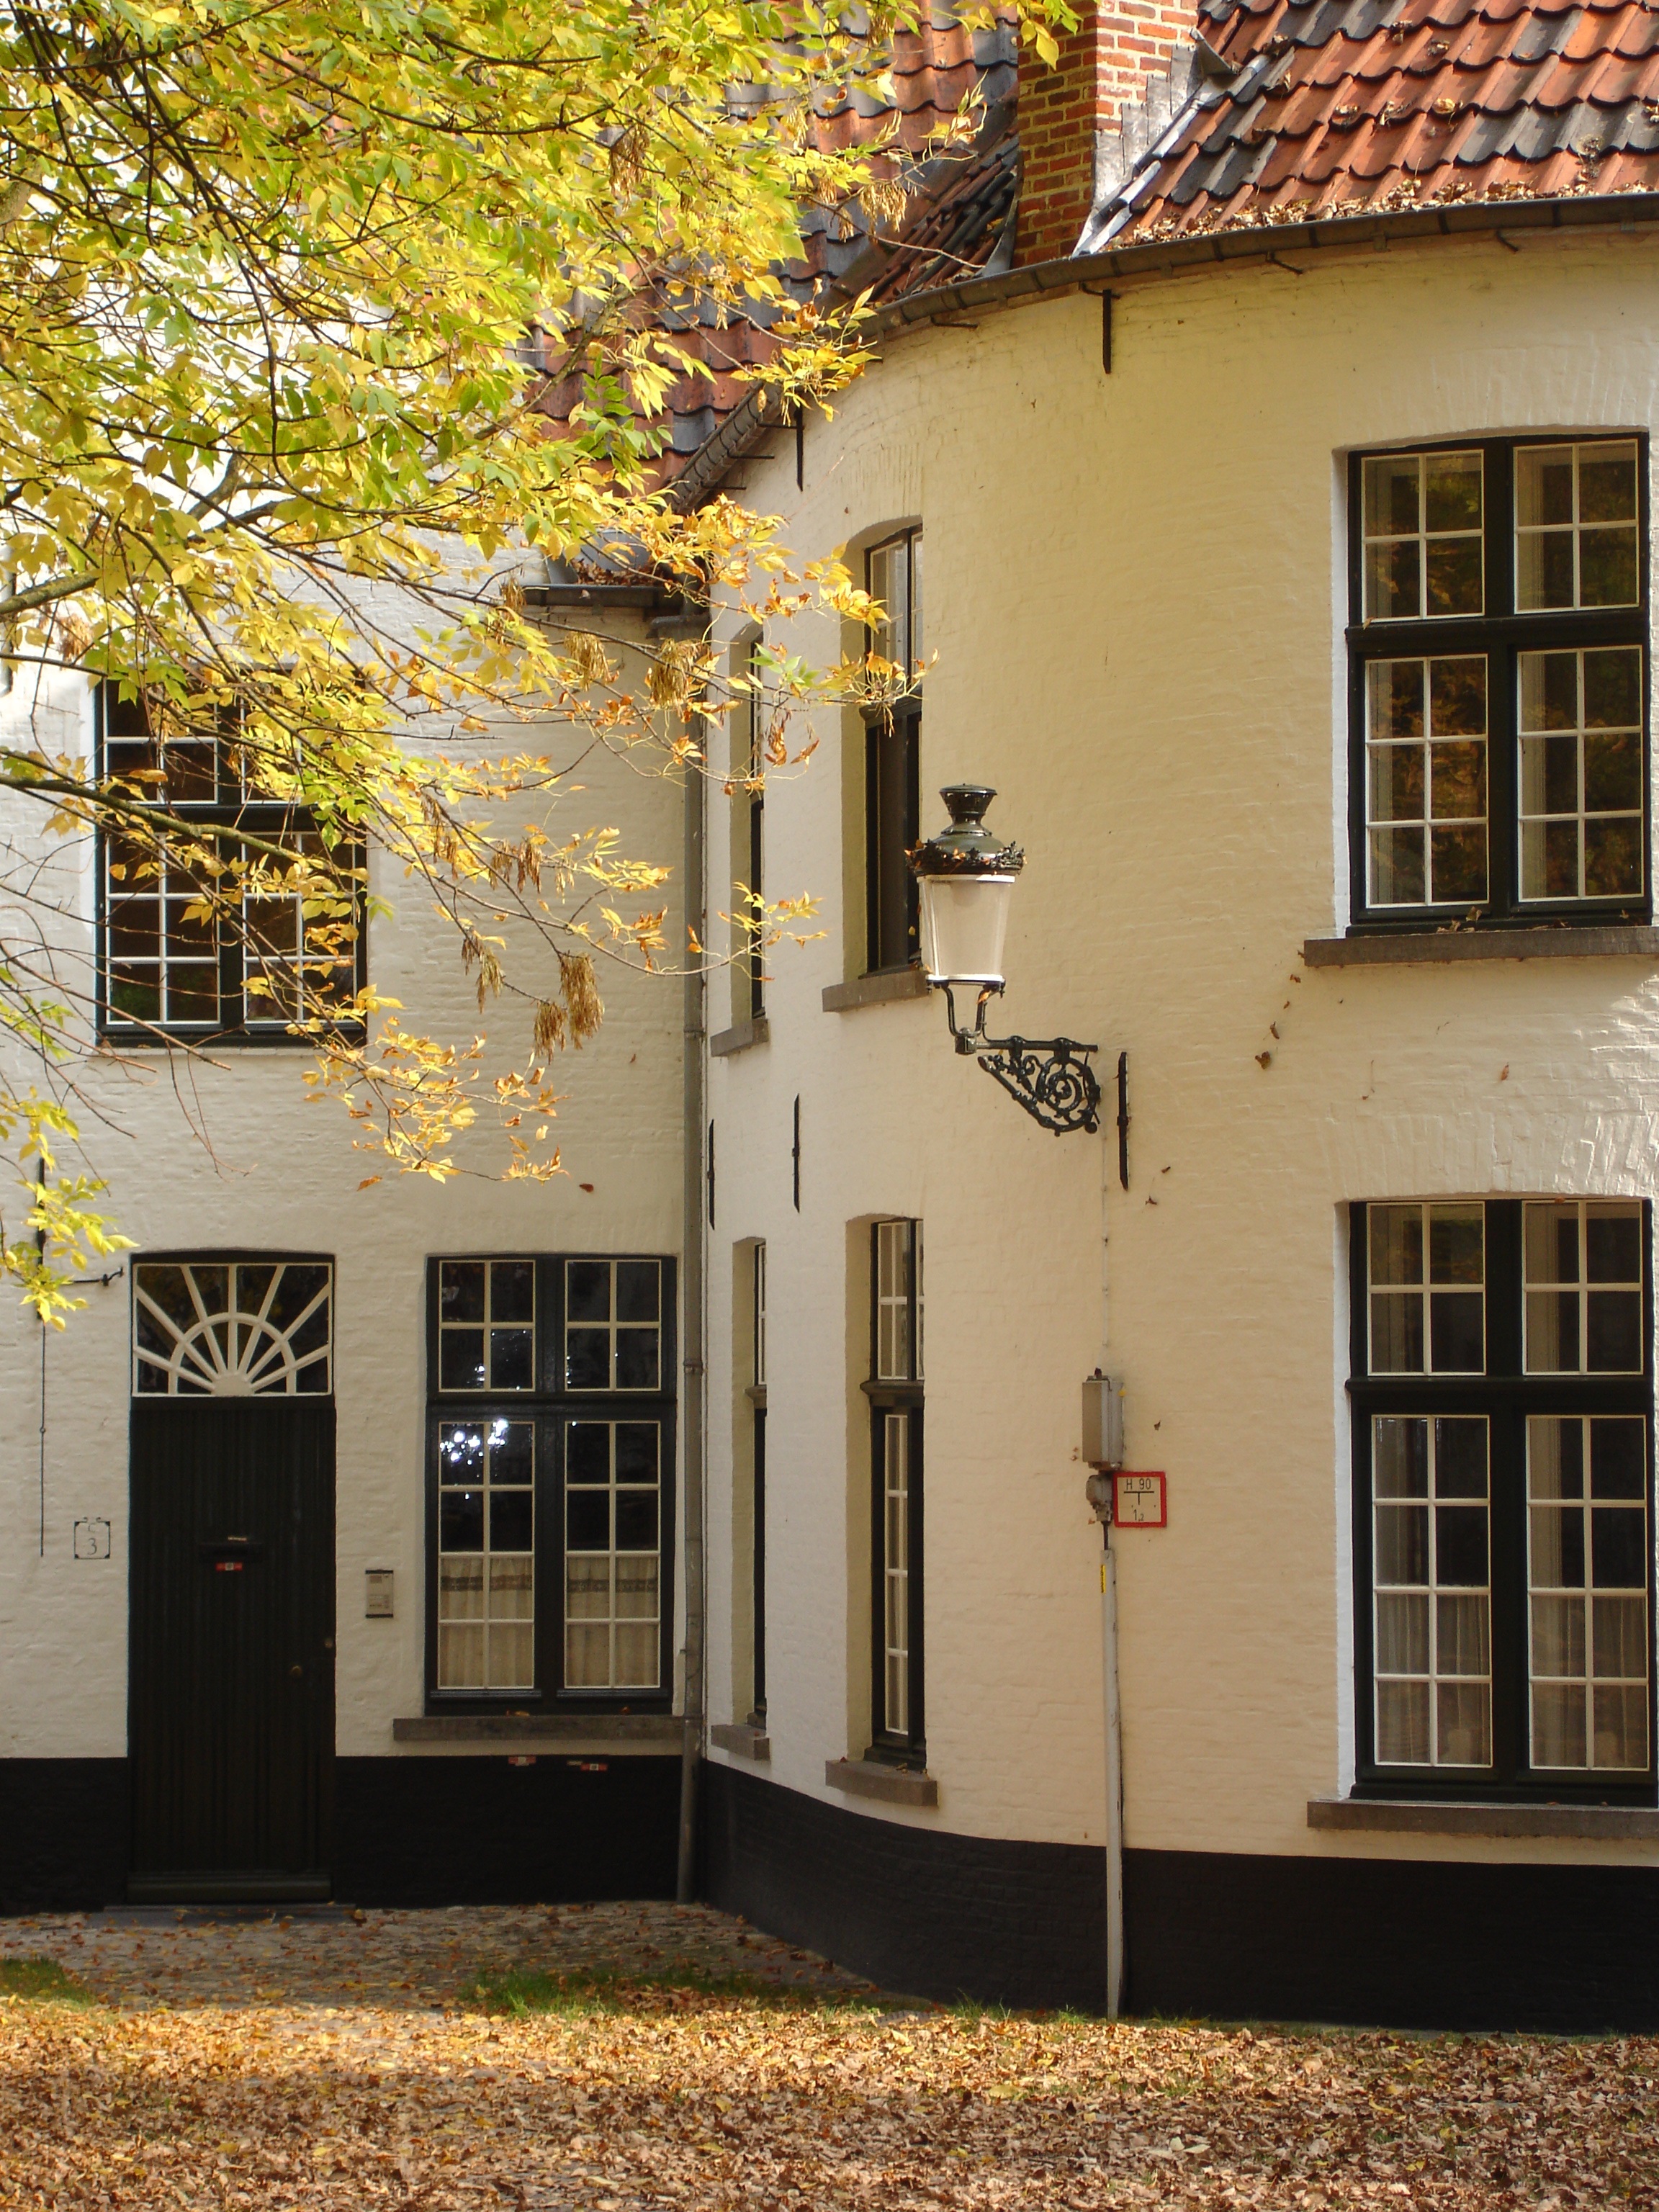
architecture, house, window, town, building, city, home, wall, cottage, facade, property, door, belgium, courtyard, estate, bruges, flanders, neighbourhood, residential area